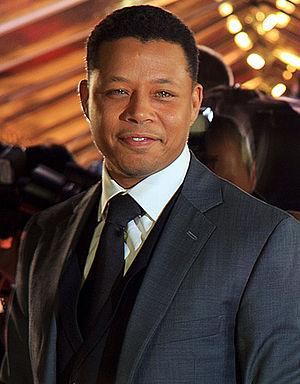
Empire est une série télévisée américaine en 102 épisodes de 45 minutes créée par Lee Daniels et Danny Strong et diffusée entre le 7 janvier 2015 et le 21 avril 2020 sur le réseau Fox et au Canada en simultané sur Omni Television pour la première saison, puis une heure en avance, pour la moitié de la seconde saison sur Citytv, puis sur le service Shomi, et en simultané sur CHCH-DT à partir de la quatrième saison.
Terrence Howard est un acteur, chanteur et producteur américain, né le 11 mars 1969 à Chicago.